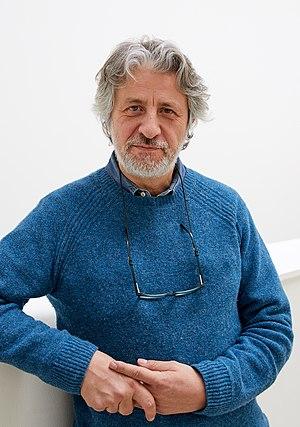
Bartolomé Seguí Nicolau, Bartomeu ou Tomeu en catalan est un auteur de bande dessinée et éditeur espagnol actif depuis 1979.